Bruce Highway

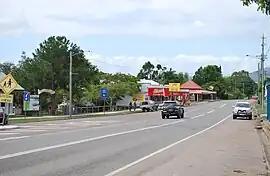
Bruce Highway at Tiaro, 2010

The next to the Sunshine Motorway interchange, providing access to the Sunshine Coast, widens to 3 lanes in either direction. It then narrows back to 2 lanes. After another the Maroochydore Road interchange provides access to Maroochydore and Woombye. The Bli Bli Road interchange, after a further , provides access to Bli Bli and Nambour. The Yandina–Coolum Road interchange, after , provides access to Yandina and Coolum. The Eumundi interchange, after , provides access to Eumundi and Noosa. The Cooroy interchange, after , provides access to Cooroy, Tewantin and Noosa. Total distance from Caloundra Road to this interchange is .